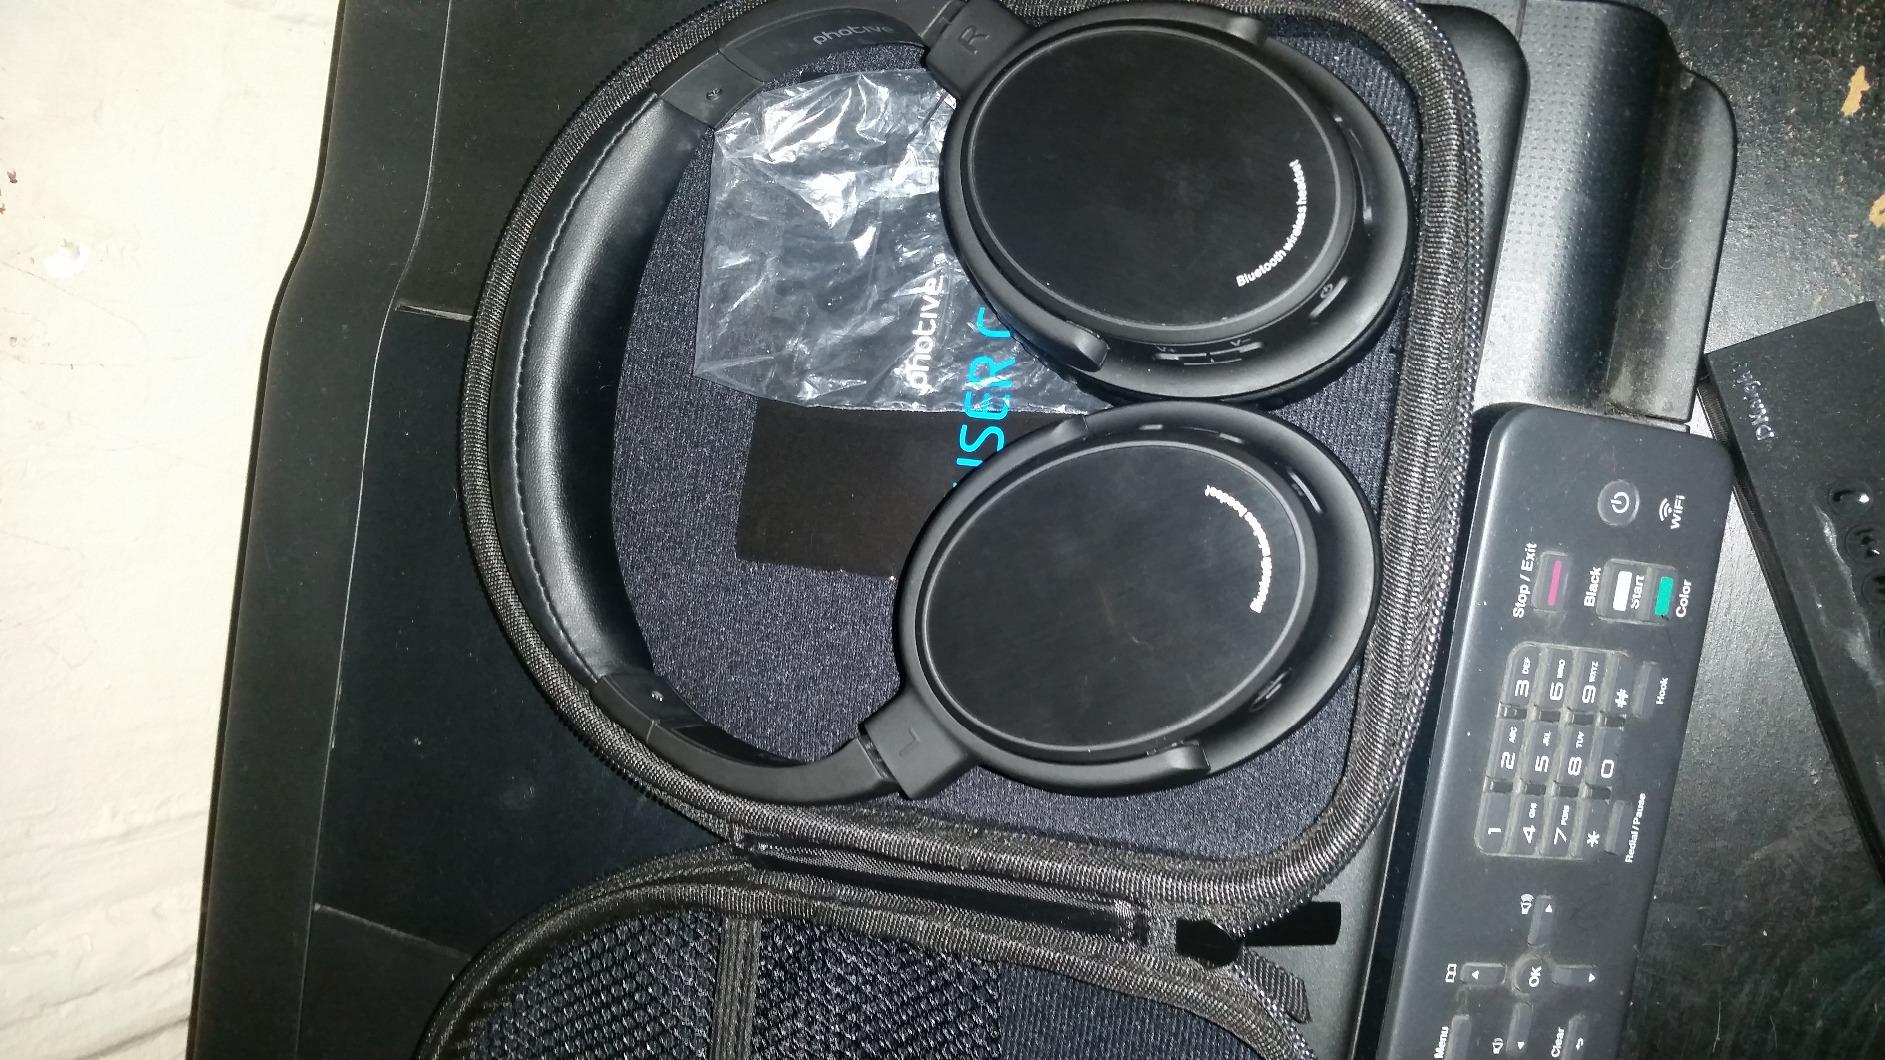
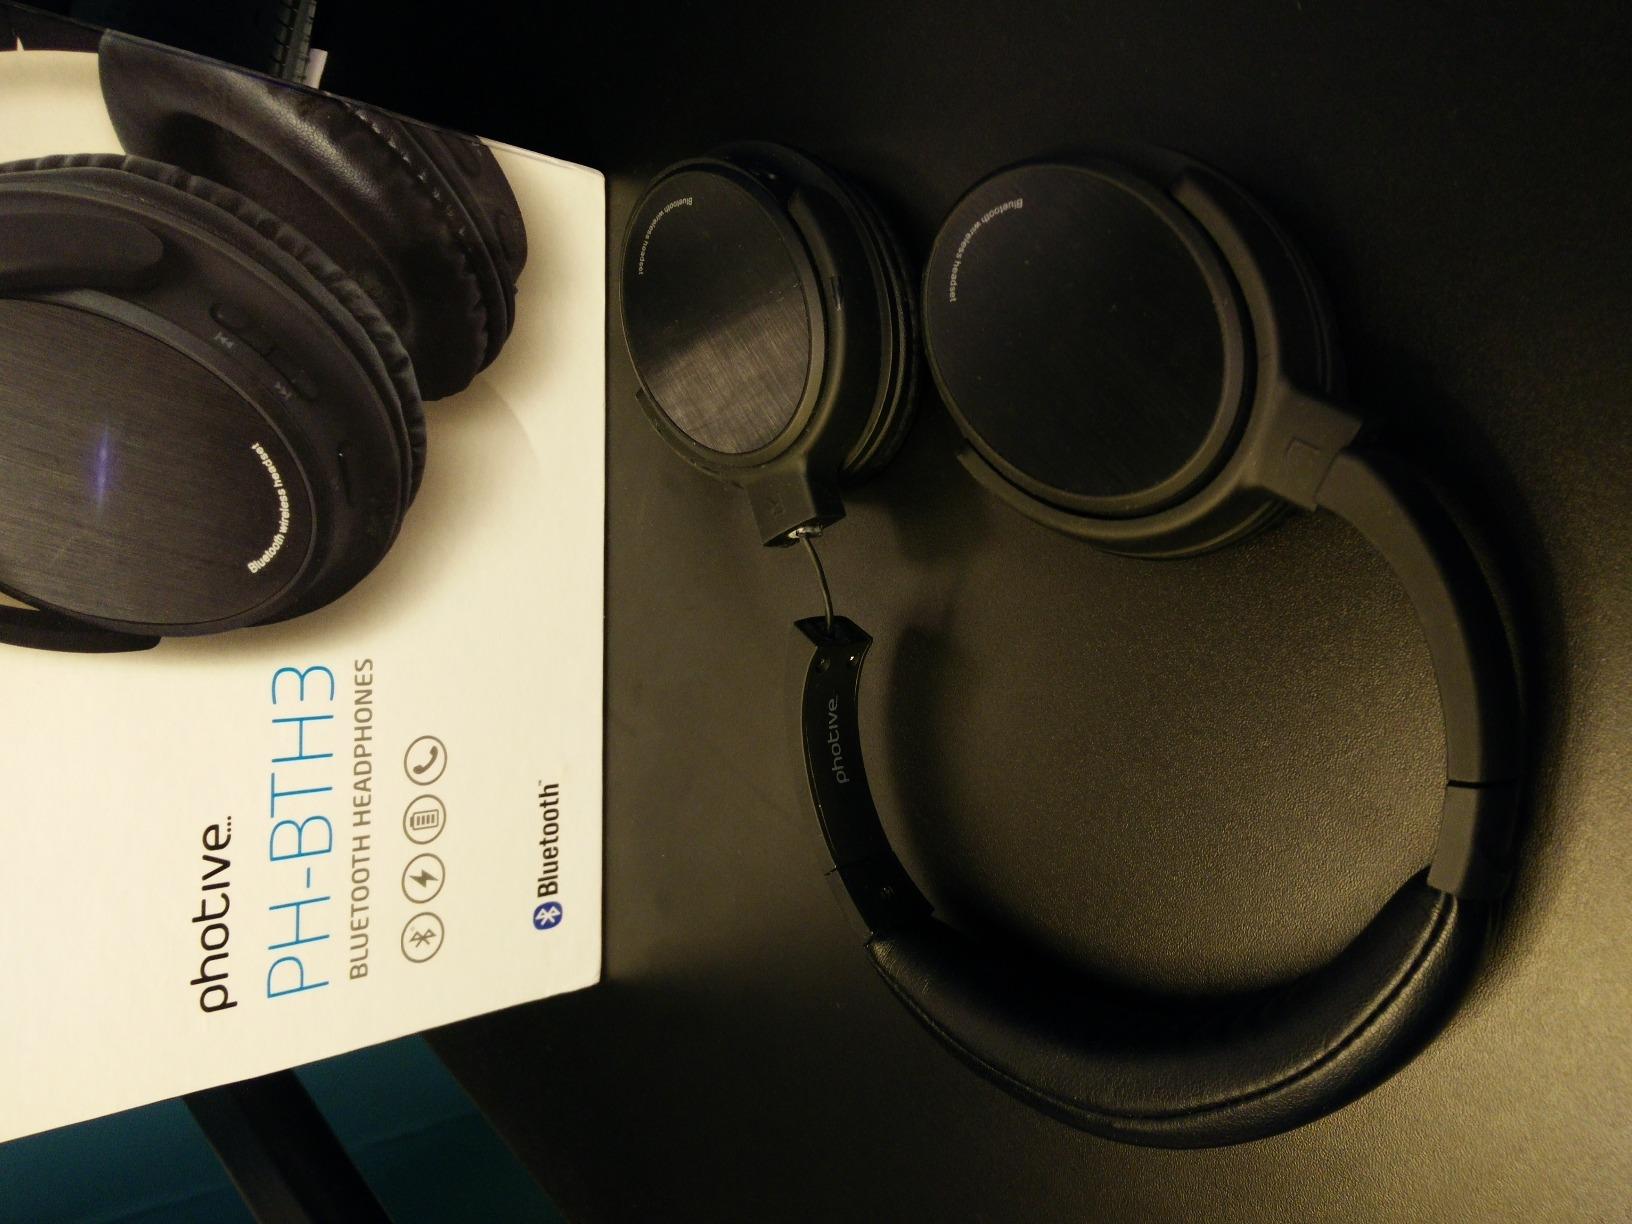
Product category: headphones
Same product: yes